Leyla İmret

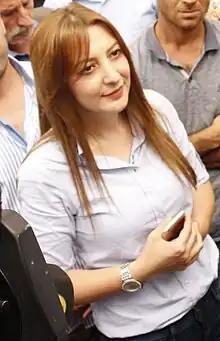
İmret in 2015

Leyla İmret (born 1987) is a Turkish politician of Kurdish origin. She grew up in Germany but returned to her home country in 2013 and was elected mayor of Cizre on 31 March 2014. She was dismissed from her position by the government on 11 September 2015 after the siege of Cizre during the Kurdish-Turkish conflict. She eventually fled to Germany where she has continued to speak out against human rights abuses in the region. She is the subject of a 2017 documentary film, "Dil Leyla" and winner of the ILHR's 2018 Carl von Ossietzky Medal.